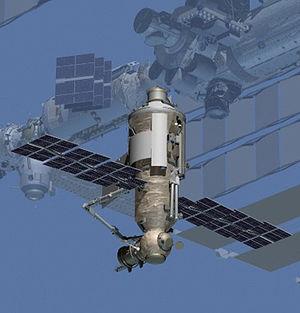
Le tableau suivant donne la chronologie d'assemblage des principaux composants de la Station spatiale internationale. Les composants en gras indiquent les éléments déjà en place sur la station. Les composants futurs proviennent de la liste de la NASA Assembly Sequence Revision H. Les dates sont correctes au 25 février 2011.
TKS est un vaisseau spatial soviétique développé à la fin des années 1960 pour assurer la relève des équipages et le ravitaillement de la station spatiale militaire Almaz. Conçu par Vladimir Tchelomeï TKS est composé de deux modules ; le module VA qui permet de transporter un équipage de trois personnes en le ramenant sur terre et le module pressurisé FGB qui permet de transporter le ravitaillement de la station pour 90 jours. Le vaisseau pèse 20 tonnes, mesure plus de 13 mètres de long et est mis en orbite par le lanceur Proton. Plusieurs exemplaires sont testés sans équipage puis ravitaillent entre 1981 et 1985 les stations Saliout 6 et 7. L'arrêt du développement de la station Almaz fin 1981 entraine celui du vaisseau TKS. La combinaison Soyouz pour la relève des équipages et du vaisseau cargo Progress prendra en charge le rôle du vaisseau TKS par la suite. La partie cargo FGB sera à la base de plusieurs modules de la station spatiale Mir et des modules russes Zarya et Nauka de la Station spatiale internationale.